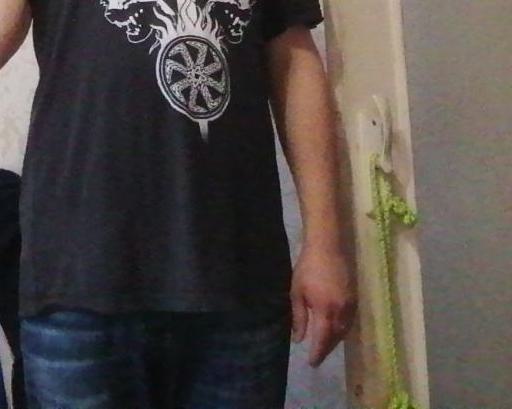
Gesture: no_gesture